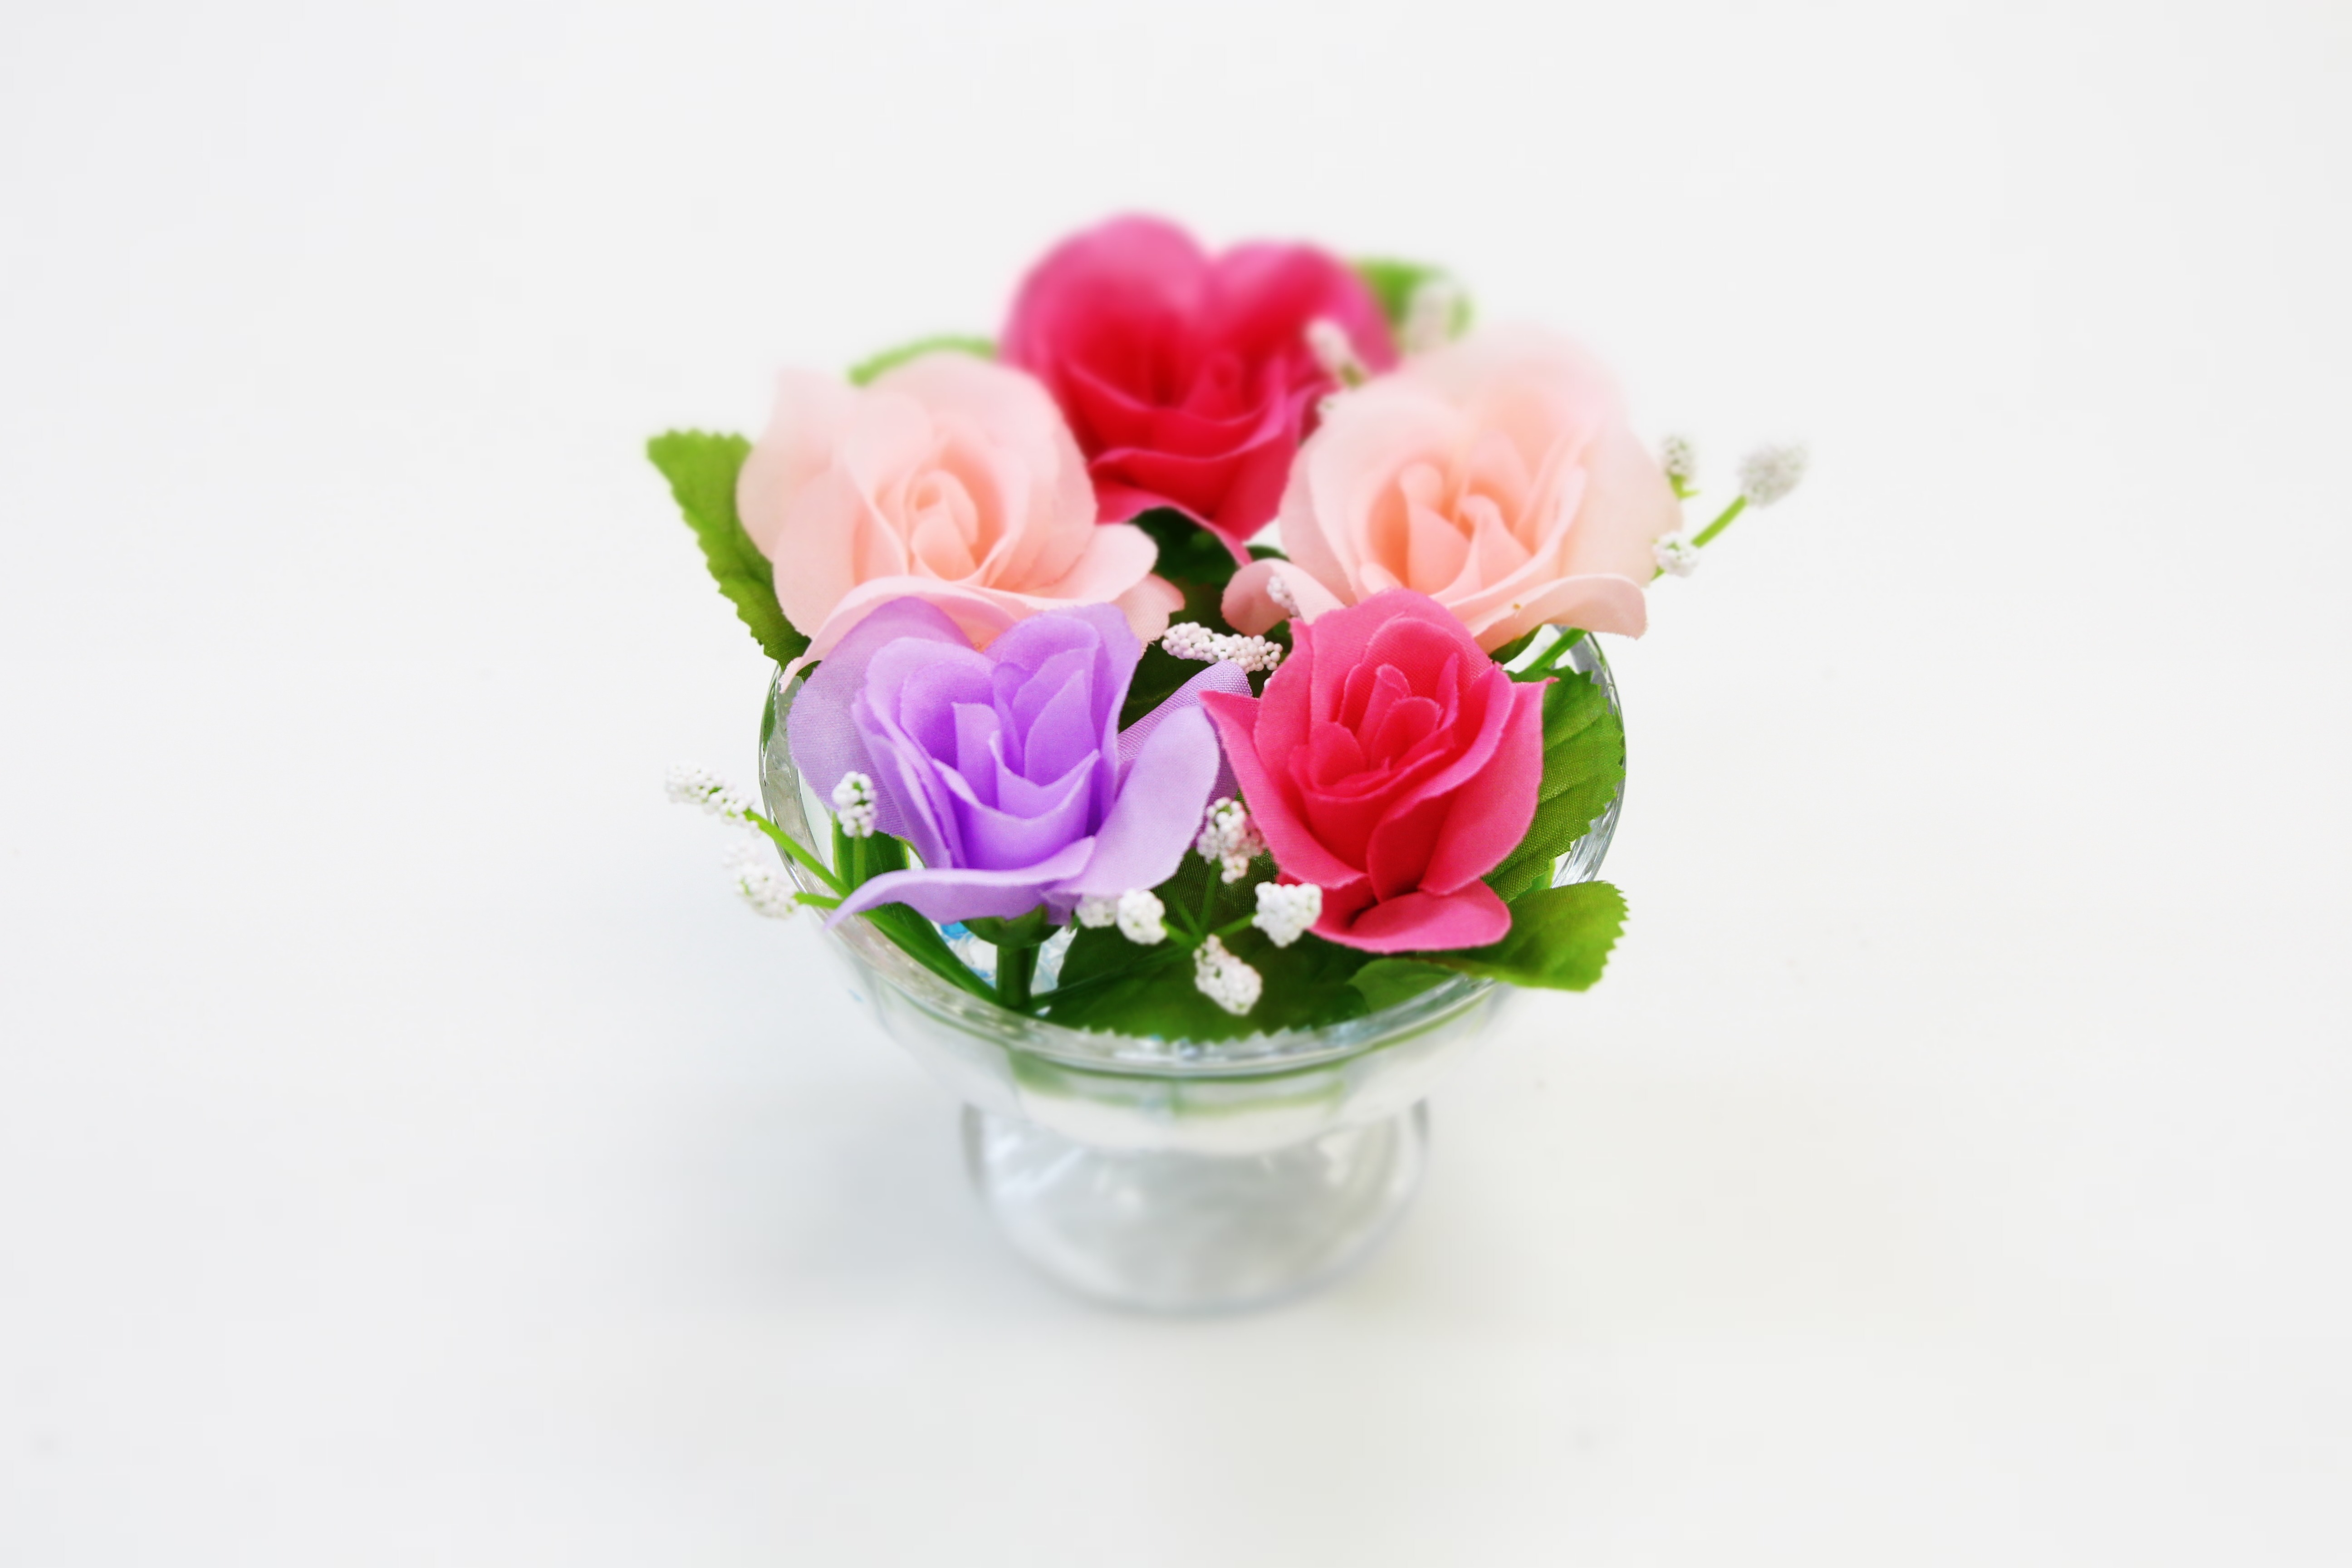
plant, flower, purple, petal, rose, red, pink, flowers, floristry, artificial flowers, flowering plant, garden roses, flower bouquet, cut flowers, floral design, artificial flower, land plant, flower arranging, rose department of